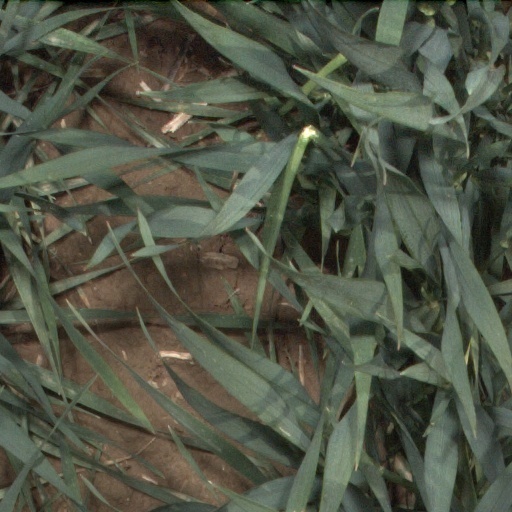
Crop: wheat